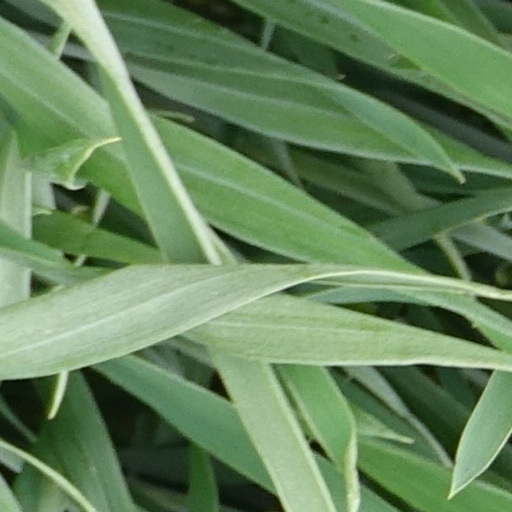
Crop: wheat